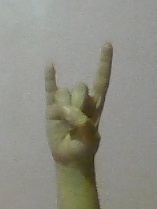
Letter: la